Gradicom

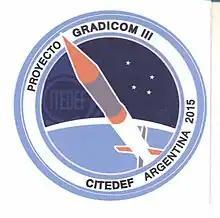
Patch for the "GRADICOM III" mission.

GRADICOM (GRAndes DImensiones COMpuestos) are a series of Argentine rockets with, according to CITEDEF, the ultimate goal of developing a vector that can be used for military purposes as a missile (with a guidance and control system) or as a sounding rocket (in free trajectory) for civilian purposes.